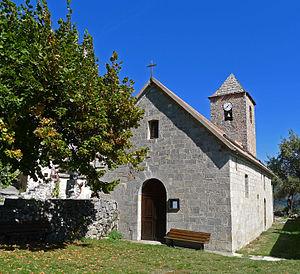
L'église de Sauze